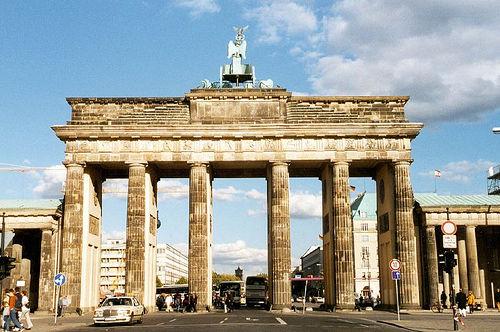
Weather: sun or clear